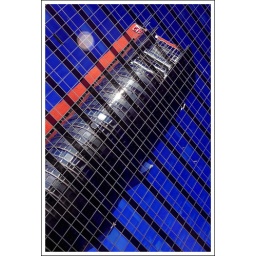
The Andromeda Tower reflected in the Techgate, two office buildings in Vienna D.C. by Austrian architect Wilhelm Holzbauer.